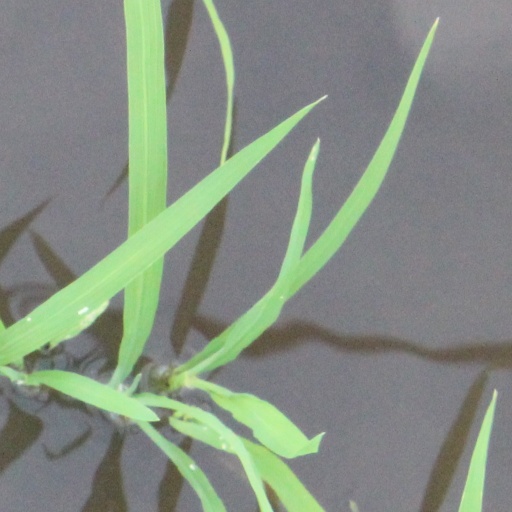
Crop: rice